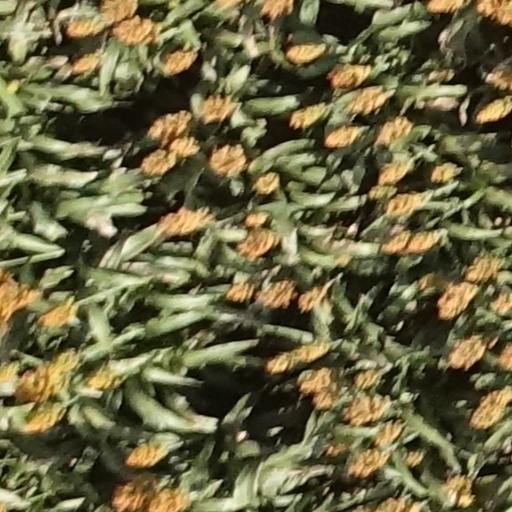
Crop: sorghum